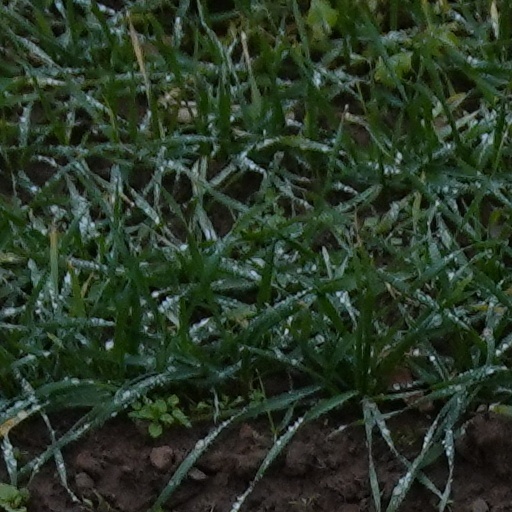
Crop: wheat